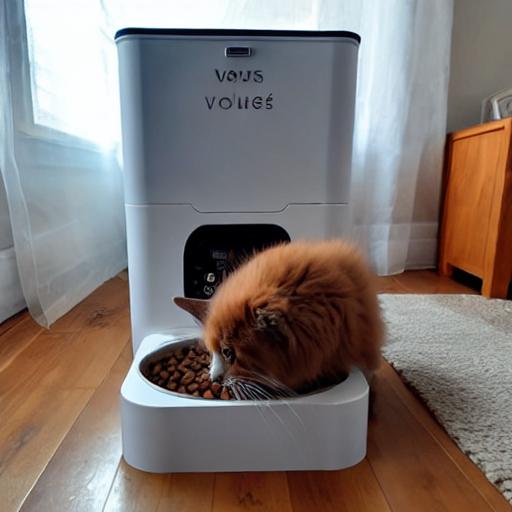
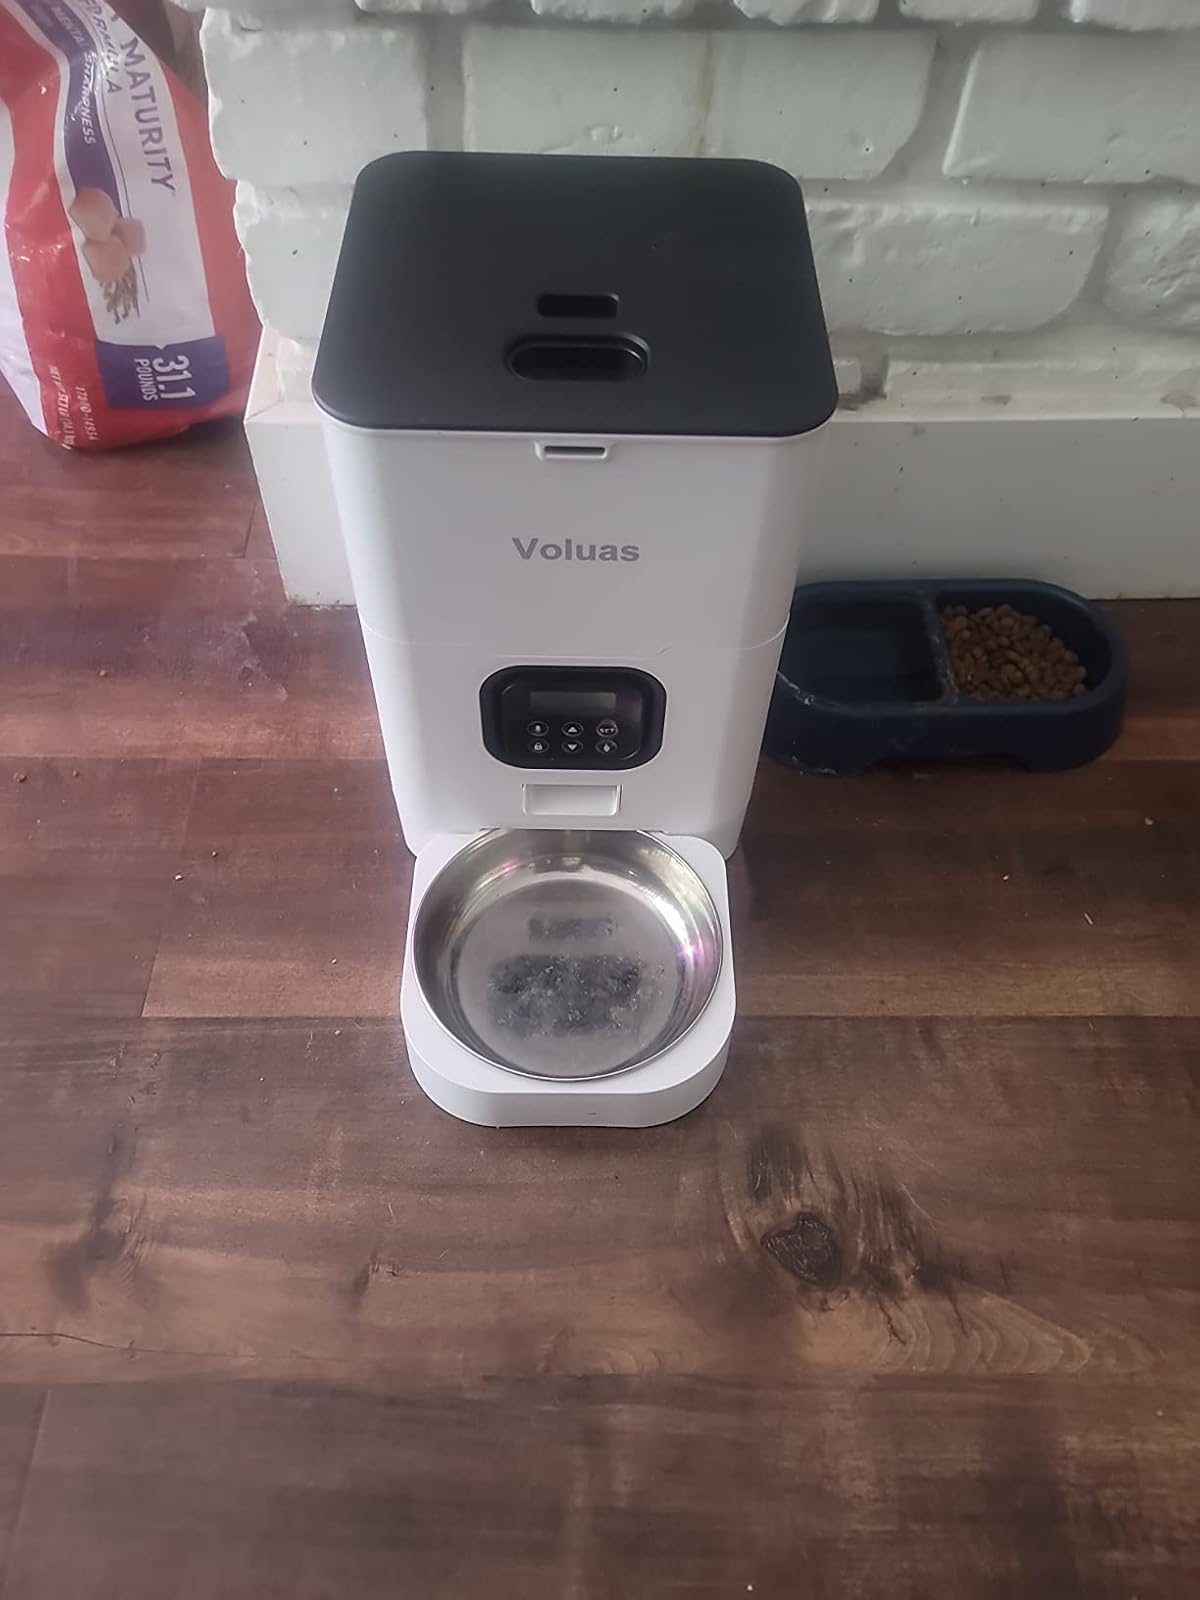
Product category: items_feeder
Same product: no